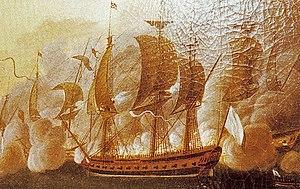
Gilbert du Motier, marquis de La Fayette, dit « La Fayette », né le 6 septembre 1757 au château de Chavaniac, paroisse de Saint-Georges-d'Aurac et mort le 20 mai 1834 à Paris, est un noble d'orientation libérale, officier et homme politique français et américain.
La bataille navale de Louisbourg, en anglais : Battle off Spanish River, est une bataille navale mineure qui a lieu pendant la guerre d'indépendance des États-Unis entre deux frégates de la Marine royale française et un convoi britannique composé de 18 navires marchands, escortés par plusieurs bâtiments de la Royal Navy au large du port de Spanish River, sur le cap Breton, Nouvelle-Écosse. Malgré leur infériorité numérique, les deux frégates françaises, L'Astrée et L'Hermione, commandées respectivement par les capitaines de vaisseau, La Pérouse et Latouche-Tréville, attaquent et mettent en fuite le convoi ennemi.